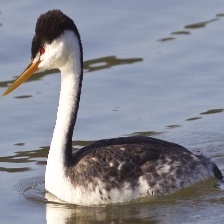
Species: CLARKS GREBE
Scientific name: AECHMOPHORUS CLARKII